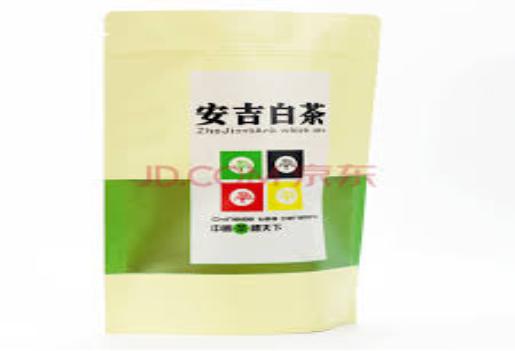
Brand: AN JI WHITE TEA
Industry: Food